Takashi Takai

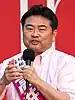
Takai in 2022, in front of Shibuya Station

is a Japanese politician and former bureaucrat who currently serves as a member of the House of Representatives for the Kita-Kantō PR block. He formerly served on two other occasions in the House of Representatives. He currently serves as Secretary-General of Reiwa Shinsengumi, and has twice previously been elected to the House of Representatives. Having previously been a member of the CDP, he was expelled in 2020 after having been found to have broken COVID-19 rules by visiting a sex parlor.